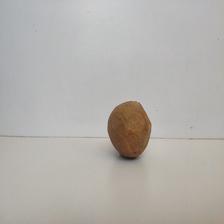
Size: Spoiled